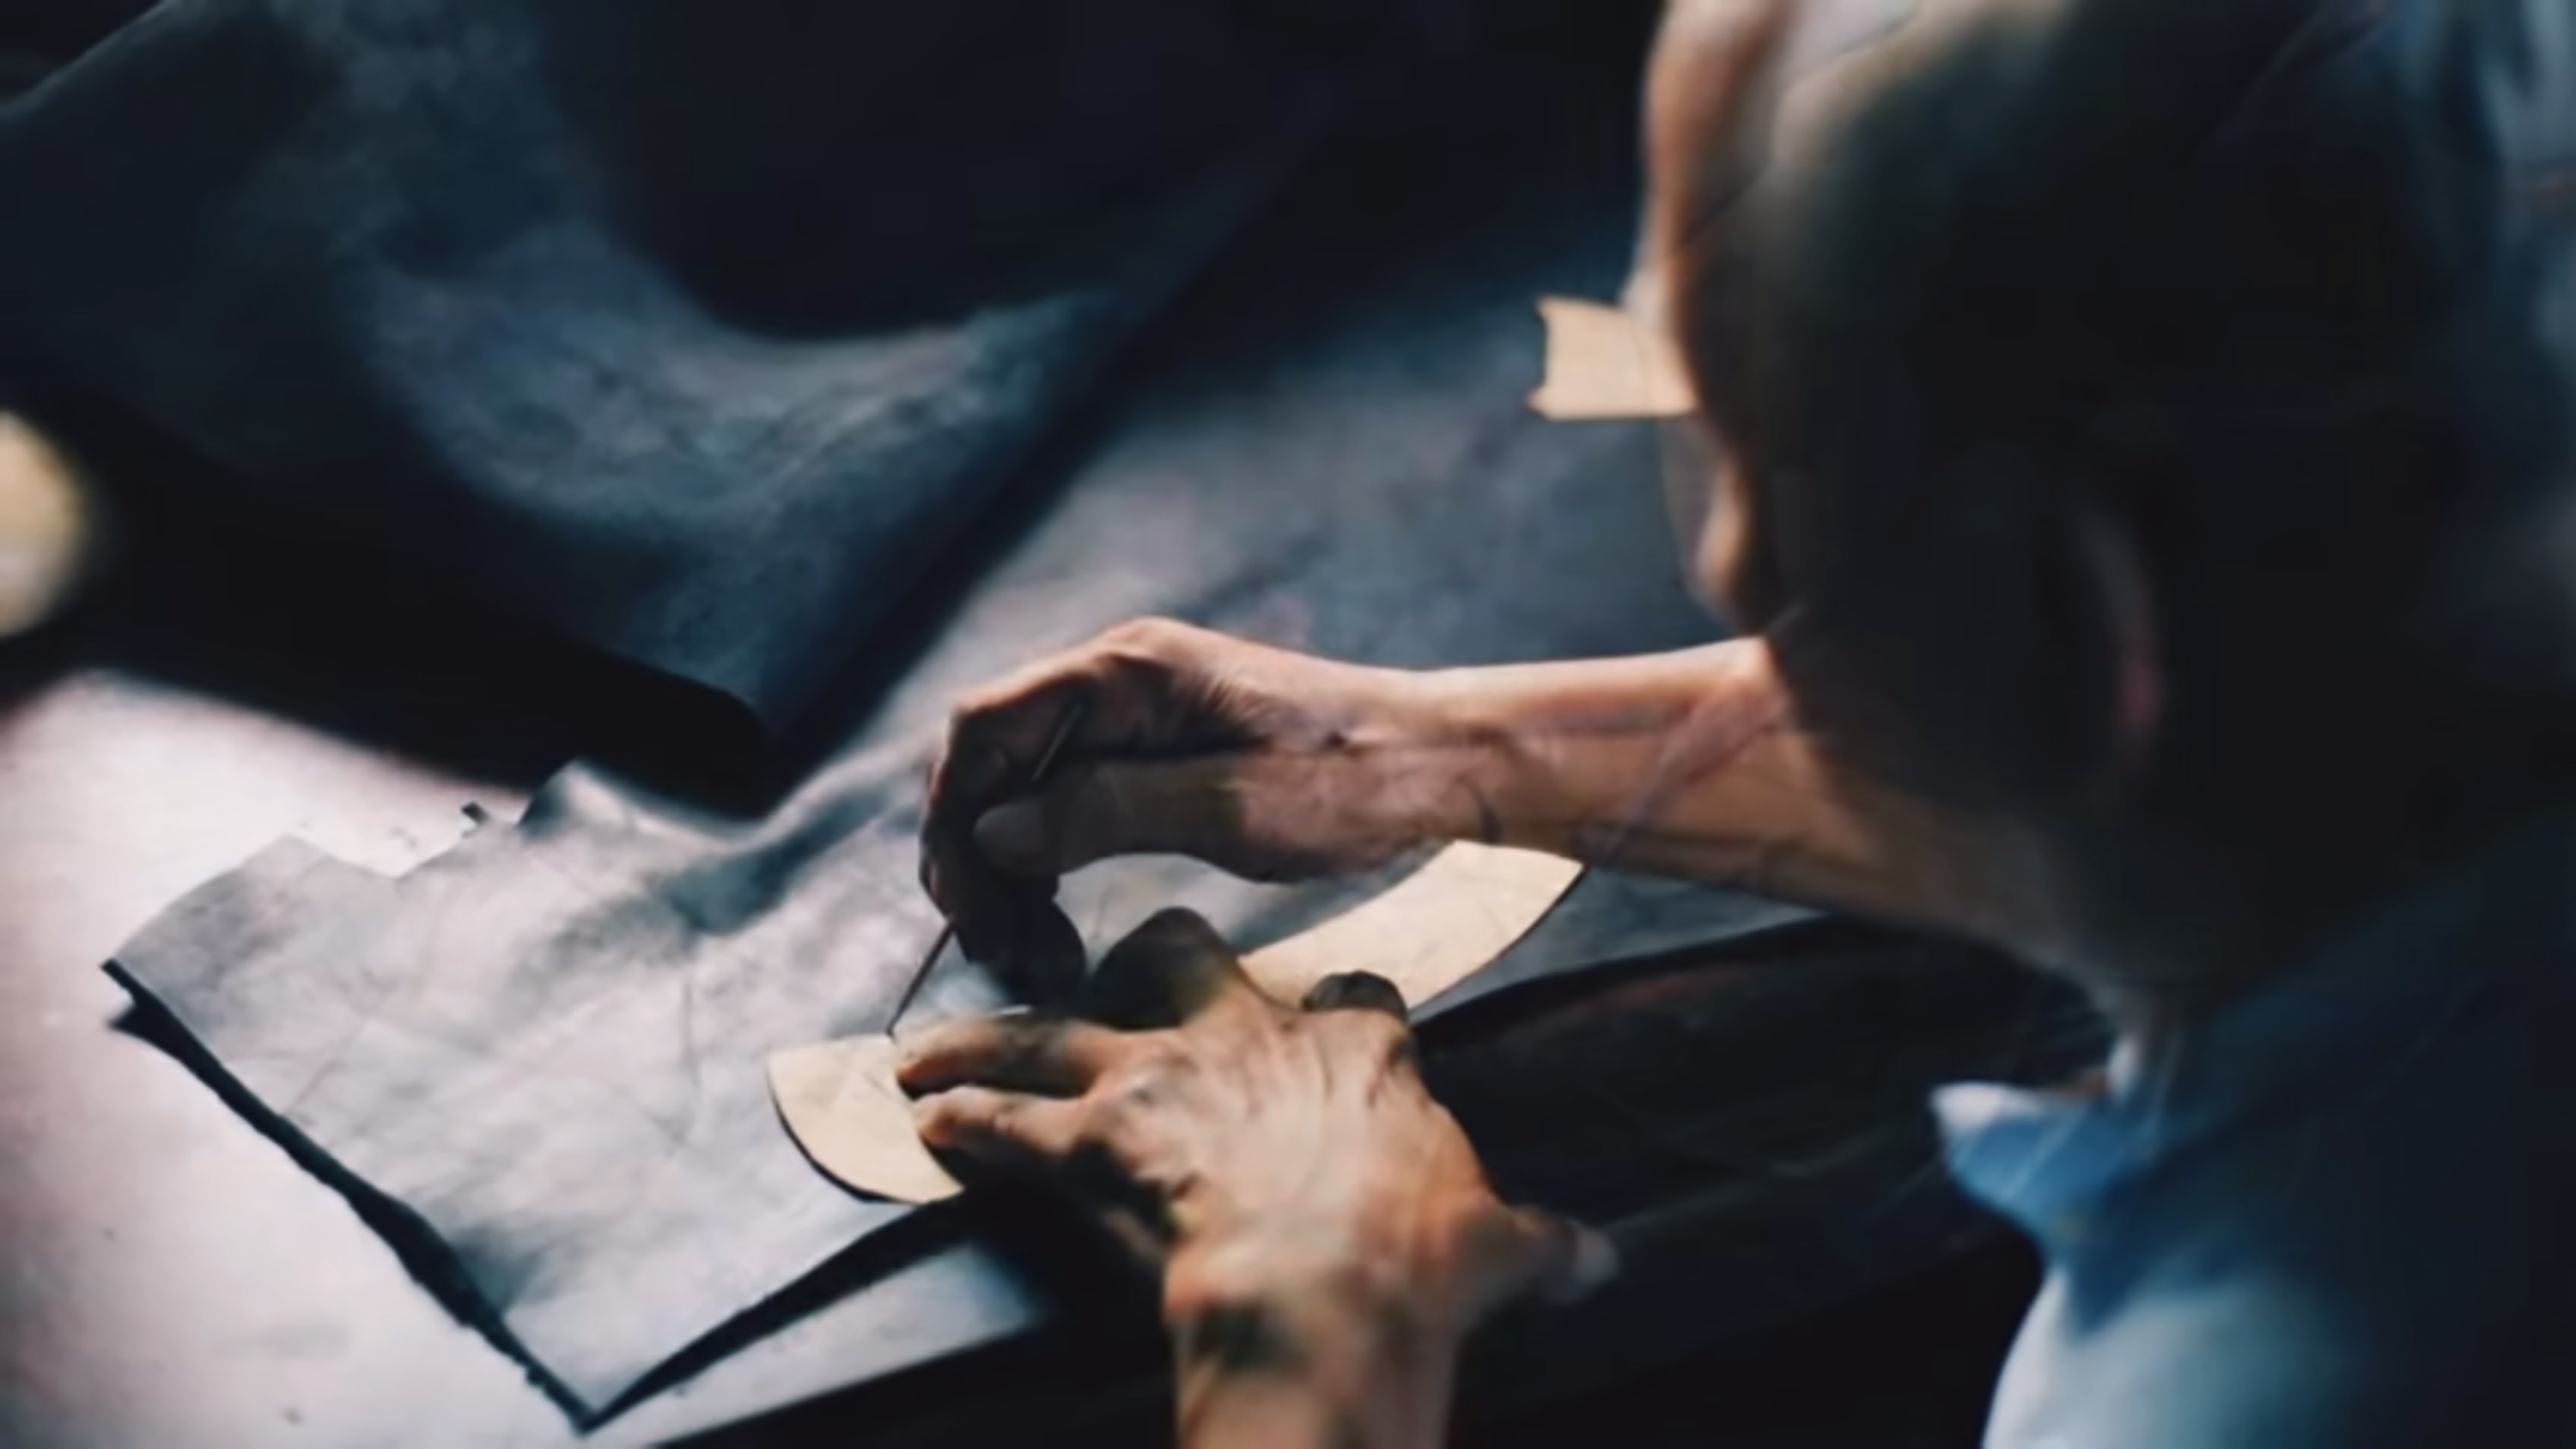
hand, man, person, fabric, tailor, interaction, sense